Pacific Dispensary for Women and Children

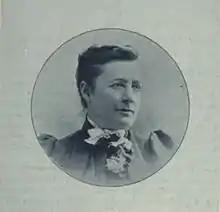
Dr. Lucy Maria Field Wanzer

Pacific Dispensary for Women and Children, initially known as Children's Hospital and then The Hospital for Children and Training School for Nurses, was a women's and children's hospital founded in 1875 in San Francisco, California. In 1877, it was renamed Children's Hospital. Children's Hospital merged with Presbyterian Hospital in 1991, and within two years, a large joint physician group was established. It was subsequently acquired by California Pacific Medical Center.